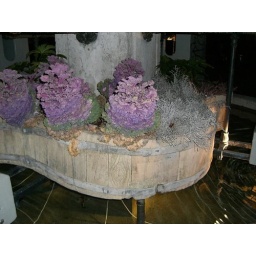
Strange plants in market place fountains